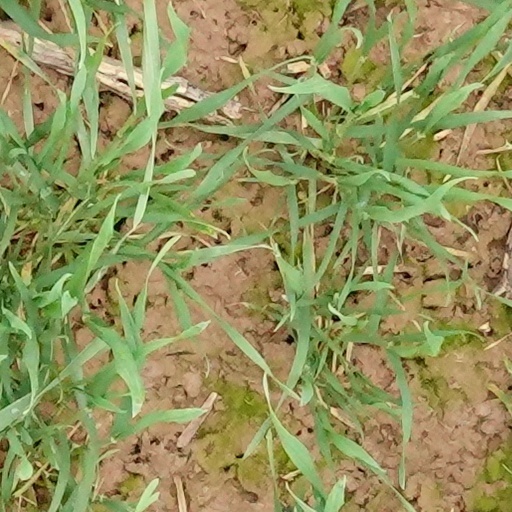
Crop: wheat